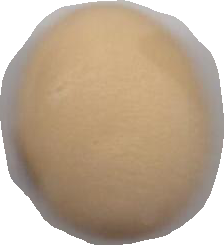
Variety: Anjasmoro